Sponsianus

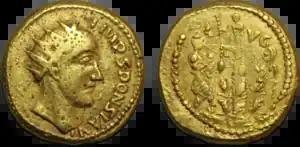
Gold aureus with the legend ""

Sponsianus, also known in English as Sponsian, may have been a Roman usurper during the third century. His existence is implied by a series of coins bearing his name, ostensibly part of a hoard excavated in the eighteenth century.